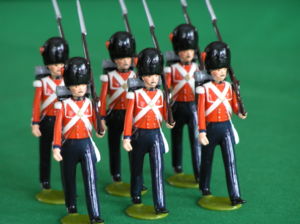
Legetøjssoldat
Legetøjssoldater produceret i New Zealand
Legetøjssoldater er soldater lavet af plast, som man normalt kan købe i små poser eller æsker. Legetøjssoldater er en moderne erstatning for de klassiske tinsoldater, som er både dyrere og vanskeligere at producere. Poserne med plastsoldater indeholder ofte jeeps, kampvogne, fly, både eller areanaer, hvor børnene kan skabe slag. Soldatene er ofte grønne eller grå. Disse farver symboliserer som oftest USA og Tyskland. I dag bliver soldaterne ofte produceret som kloner af Airfix, Matchbox eller andre kendte mærker.